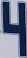
Number: 4